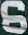
Number: 6